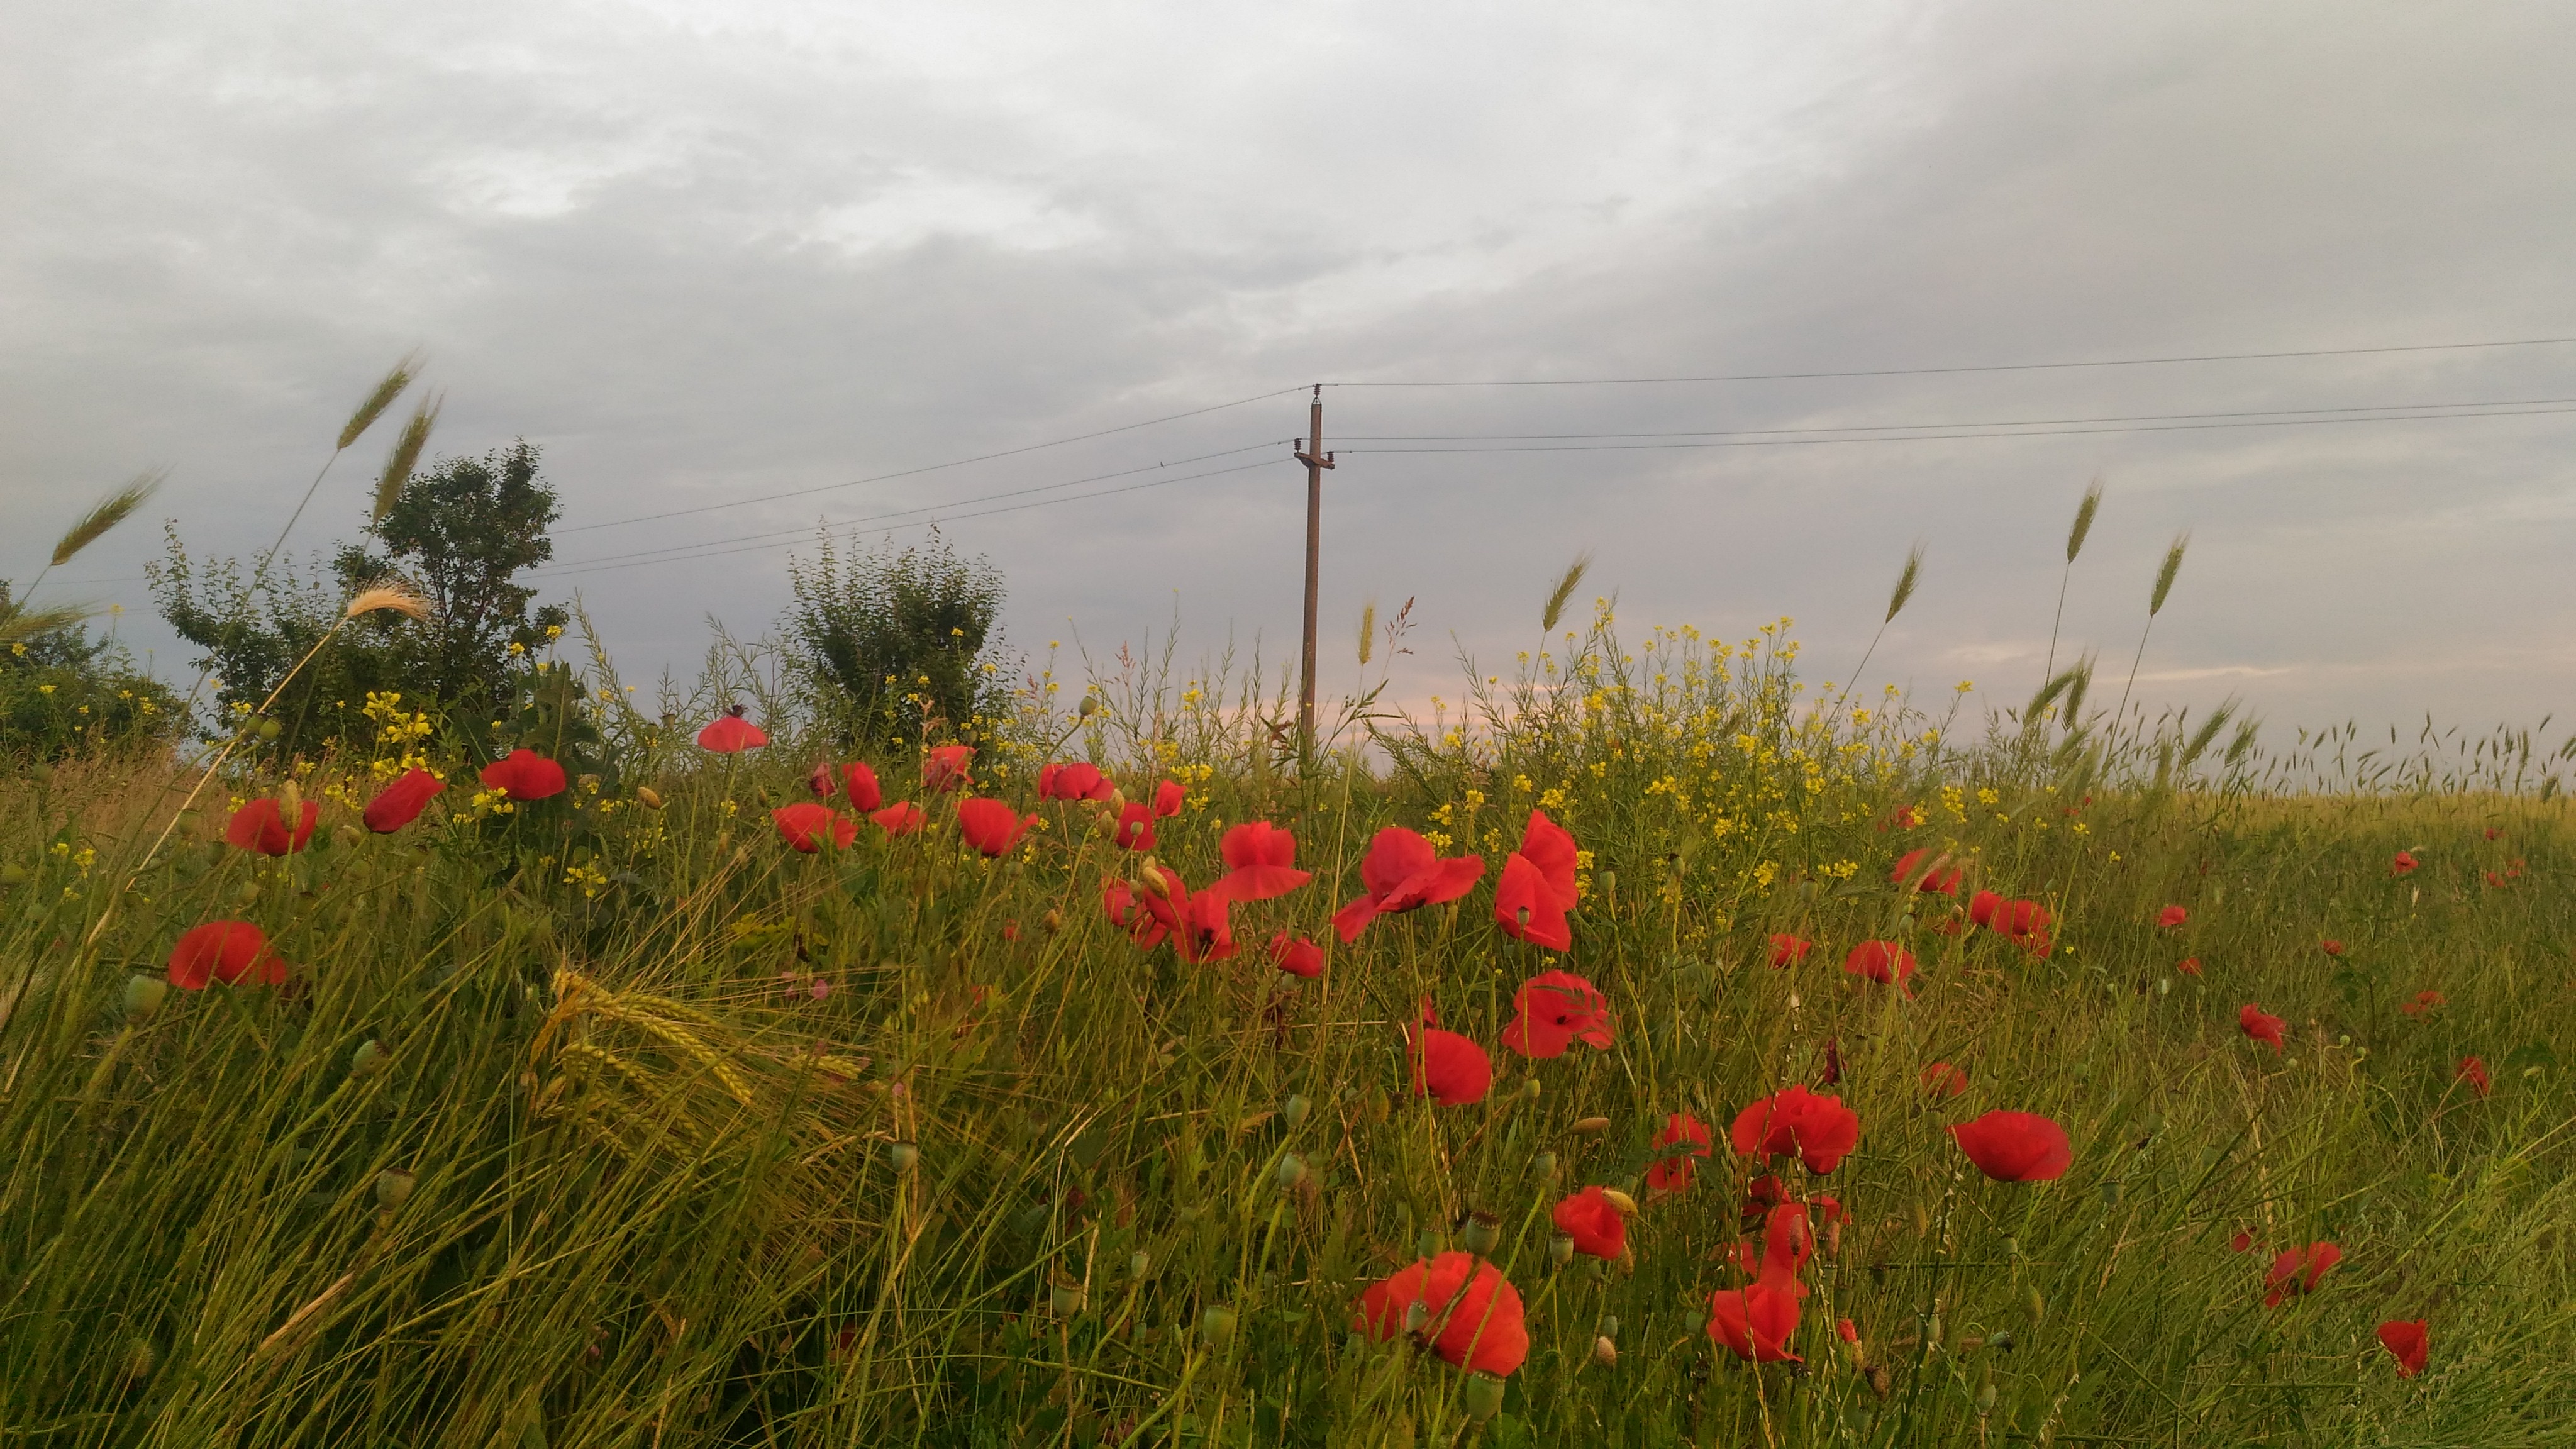
poppies, ecosystem, field, flower, wildflower, vegetation, sky, meadow, prairie, ecoregion, grass family, poppy, grass, landscape, crop, plant, grassland, steppe, poppy family, spring, coquelicot, plant community, cloud